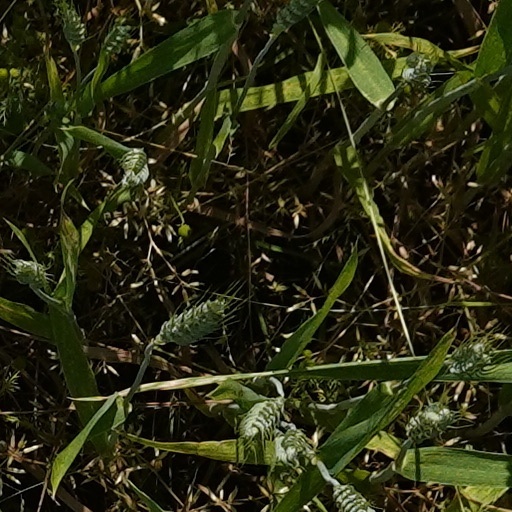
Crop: wheat